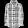
Label: Shirt